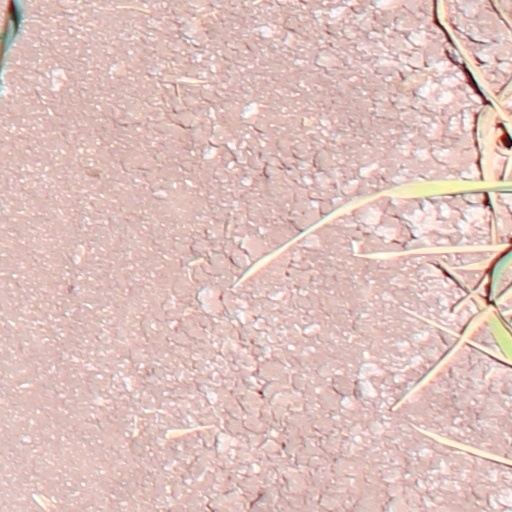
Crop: wheat